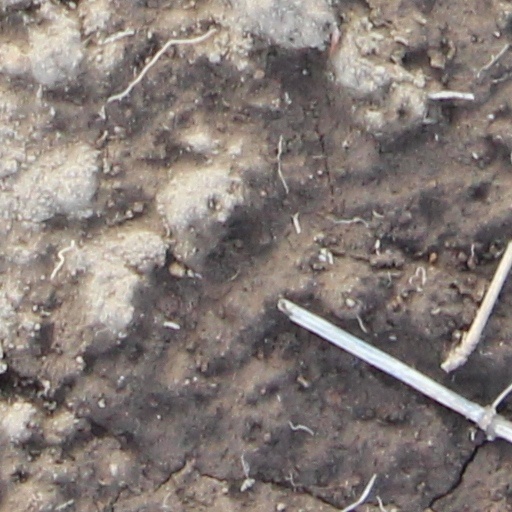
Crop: wheat